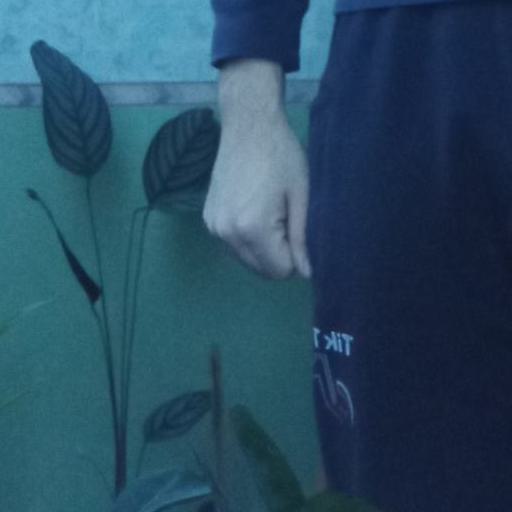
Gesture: no_gesture